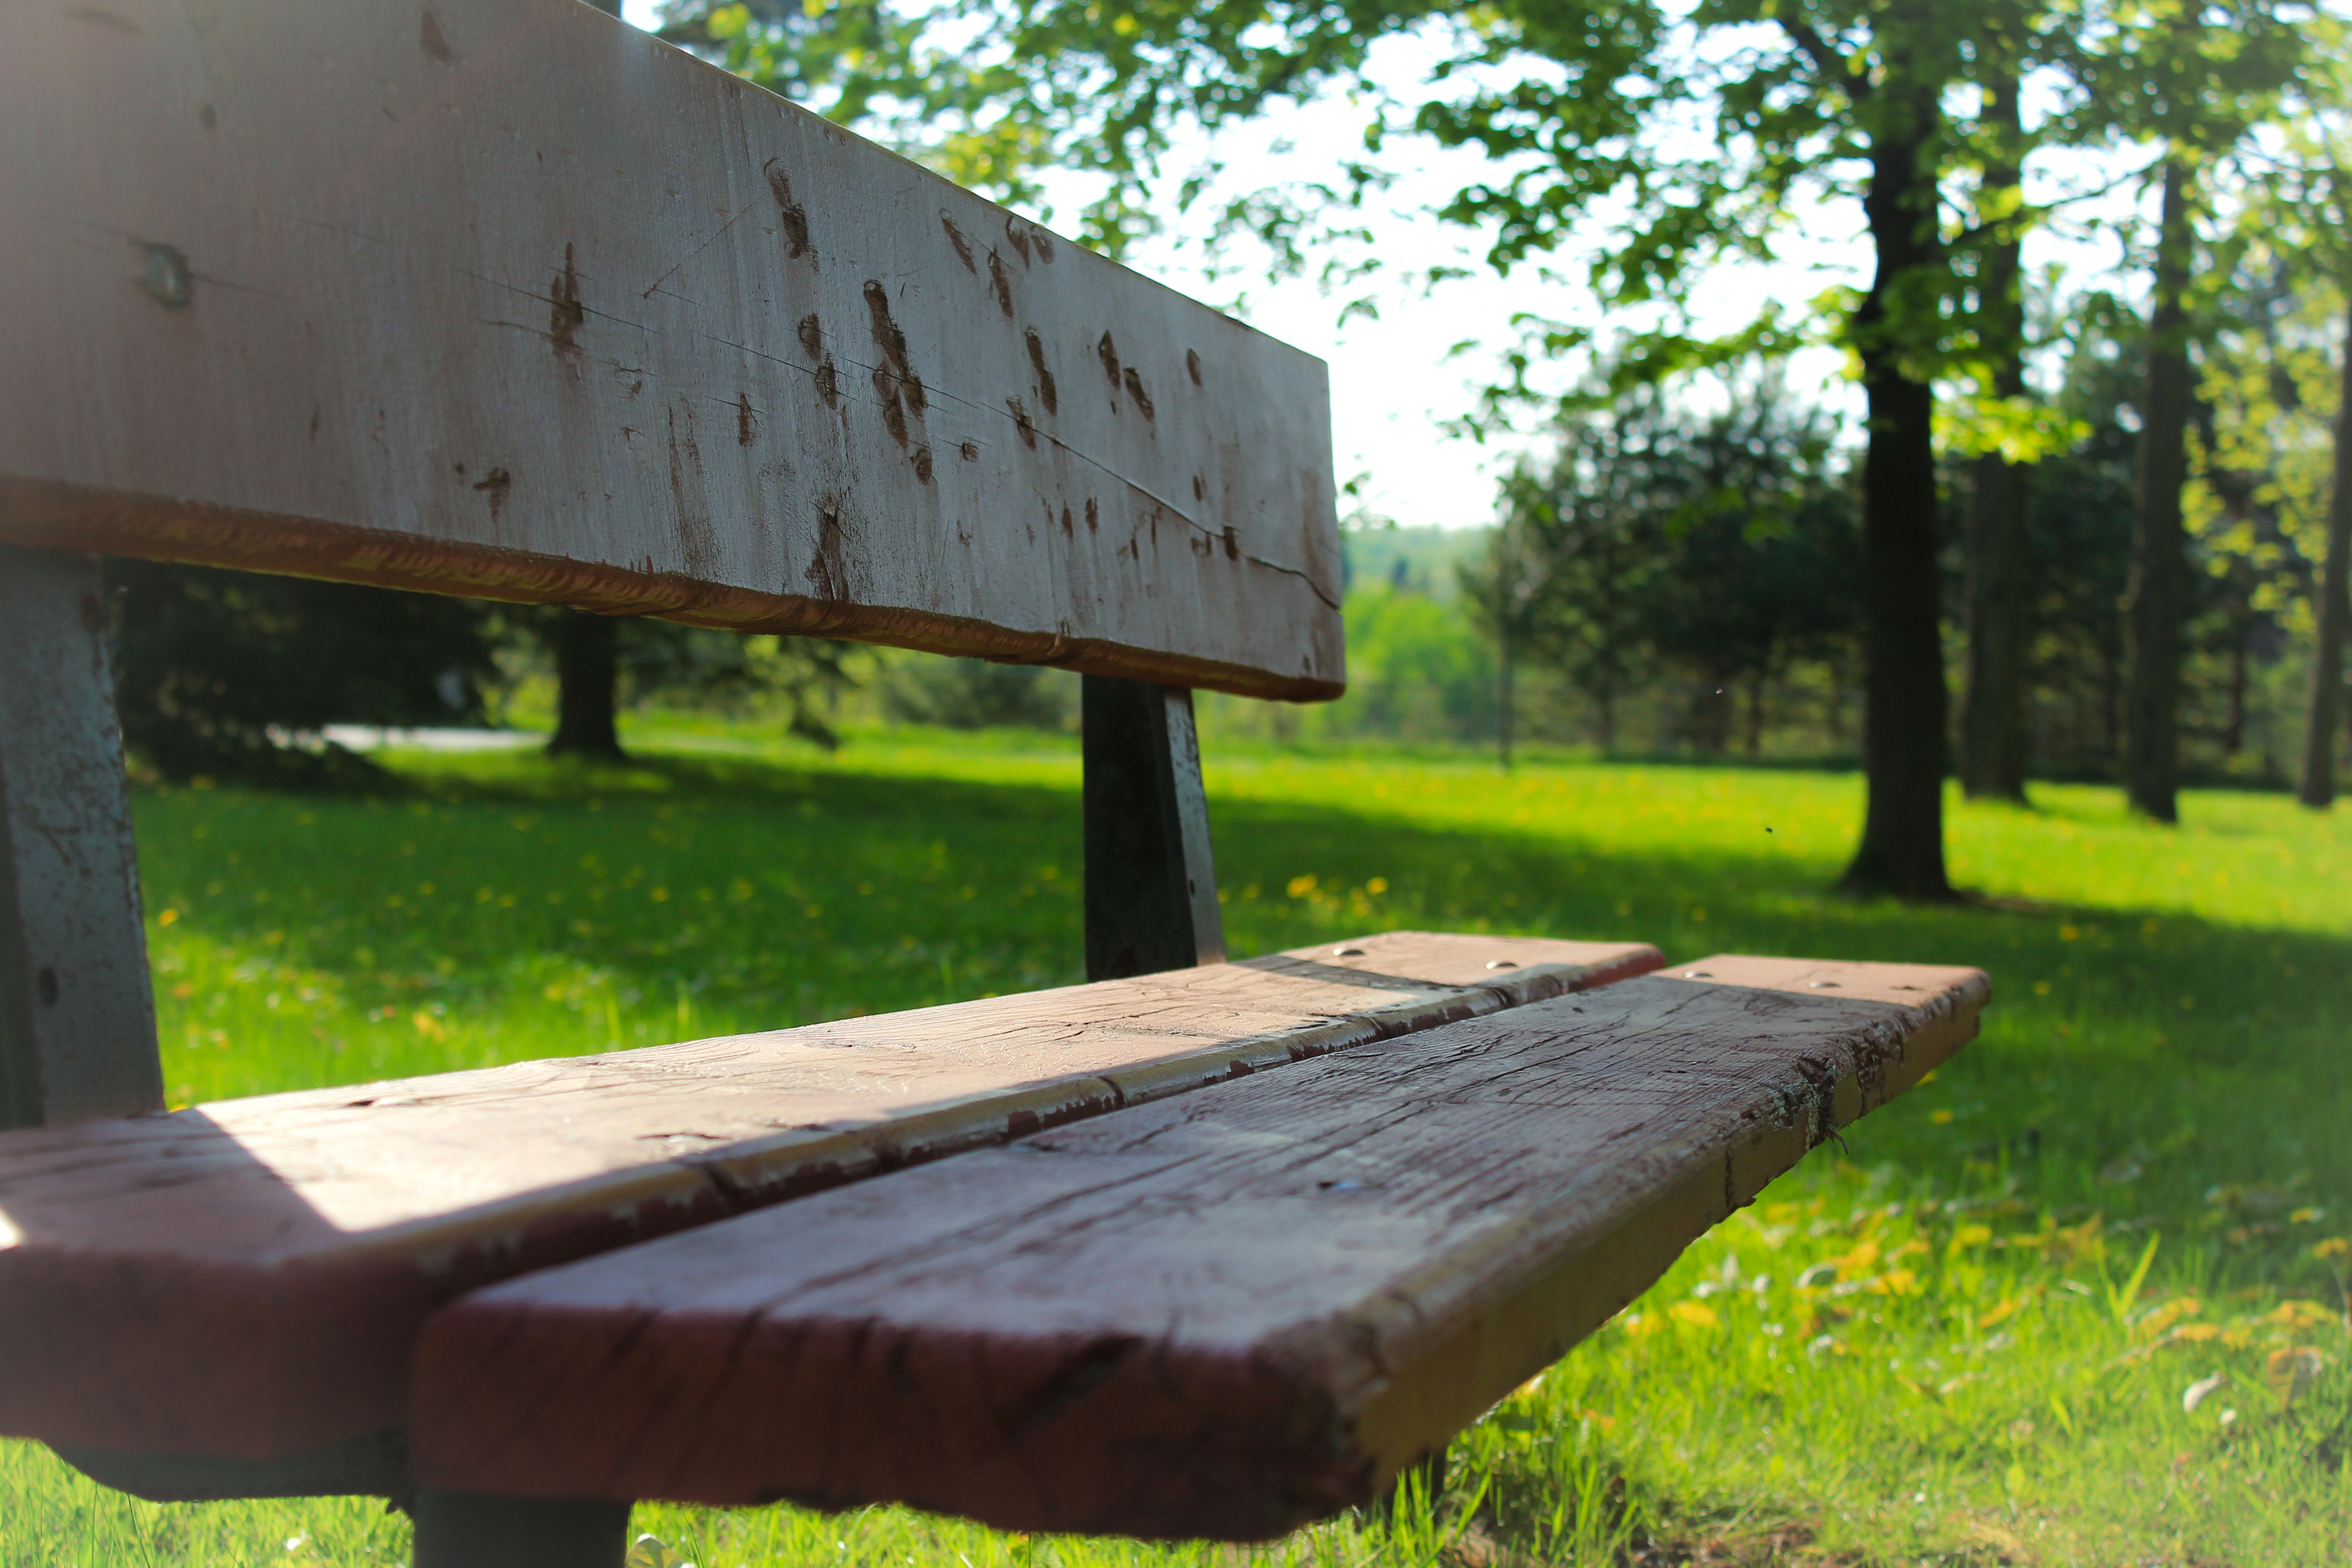
table, wood, bench, green, park, rest, furniture, canada, quebec